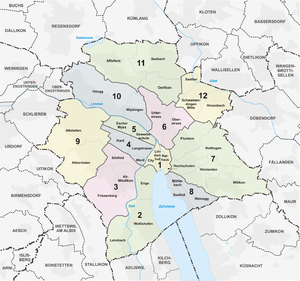
Le district de Zurich est un district du canton de Zurich en Suisse.
Zurich